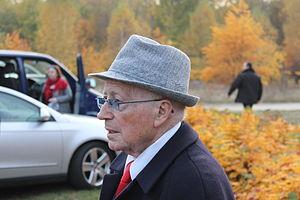
Philip Bialowitz est un résistant et survivant de la Shoah.